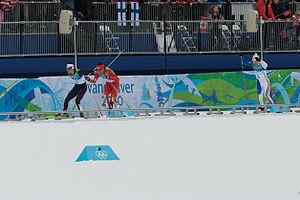
Jason Lamy-Chappuis, né le 9 septembre 1986 à Missoula aux États-Unis, est un coureur et champion olympique français de combiné nordique.
Cette page reprend les résultats de combiné nordique de l'année 2010.
Le combiné nordique aux Jeux olympiques d'hiver de 2010 se déroule du 12 au 25 février 2010 au Parc Olympique de Whistler dans la station de sports d'hiver de Whistler en Colombie-Britannique. L’épreuve masculine de combiné nordique fait partie des épreuves olympiques depuis les premiers Jeux olympiques d’hiver qui ont eu lieu à Chamonix en France en 1924. L’épreuve par équipe a été ajoutée aux Jeux olympiques de 1988 à Calgary.